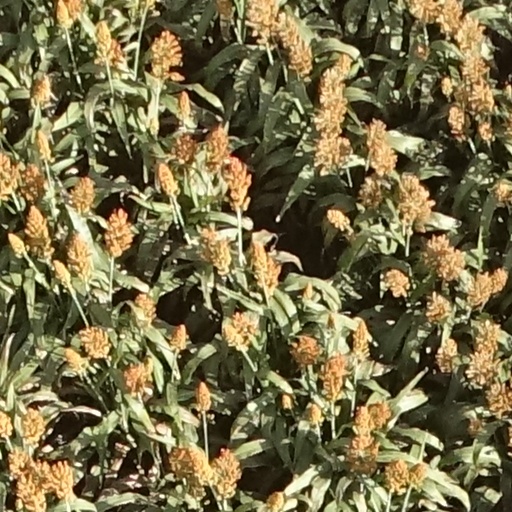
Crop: sorghum